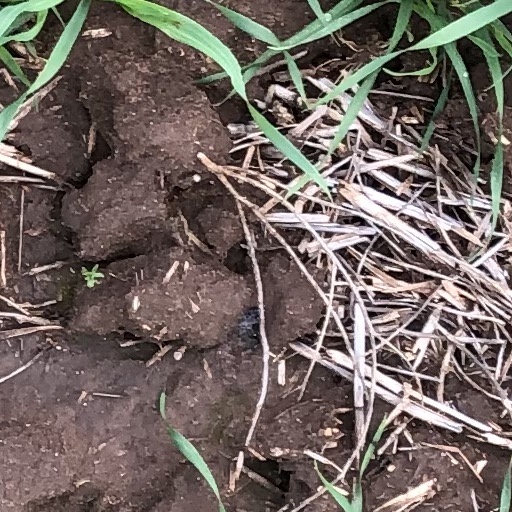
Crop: wheat